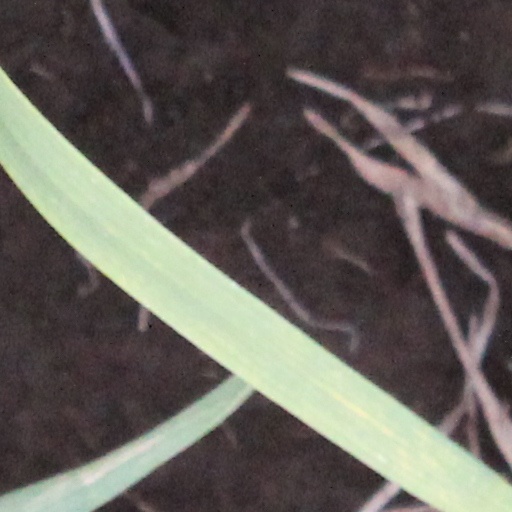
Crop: wheat